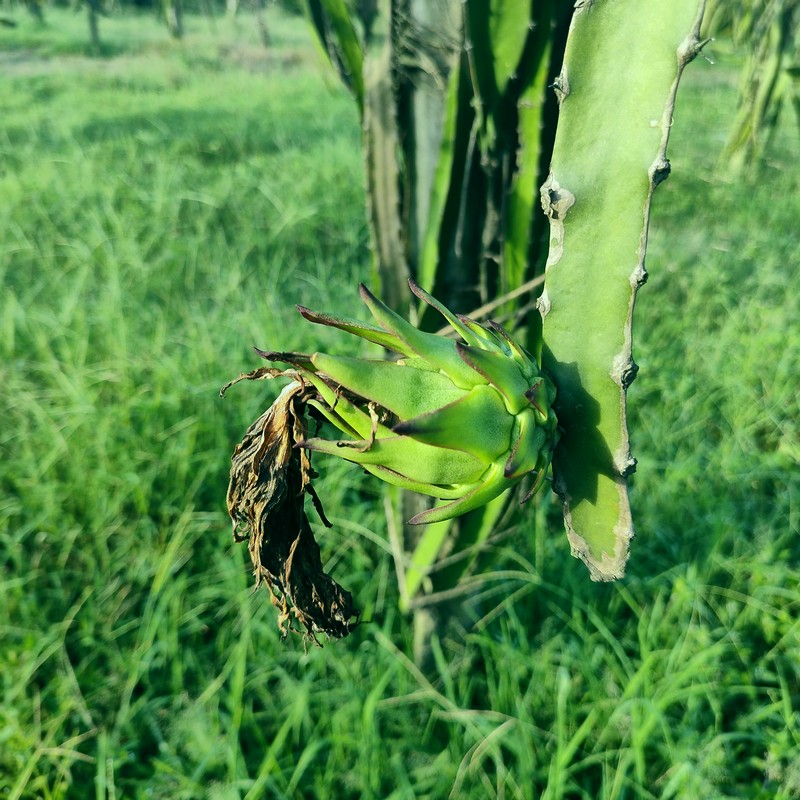
Label: Immature Dragon Fruit